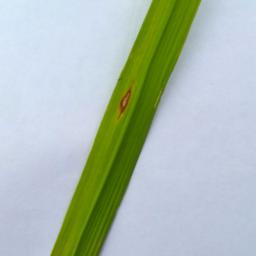
Label: Rice___Leaf_Blast